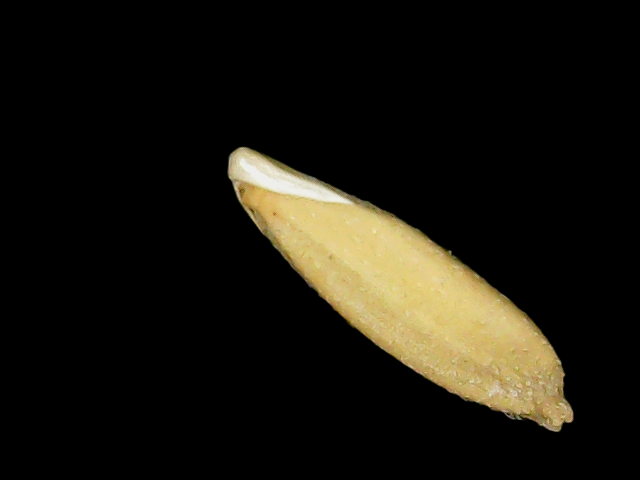
Rice variety: Binadhan10